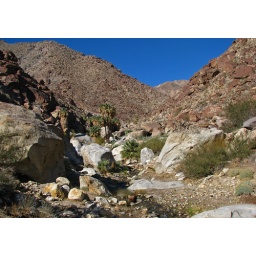
Water in the desert gives an explosion of life. Moving up the canyon towards the sounds of falling water and lots of vegetation.